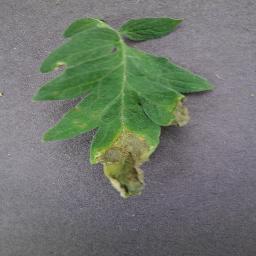
Label: Tomato___Late_blight